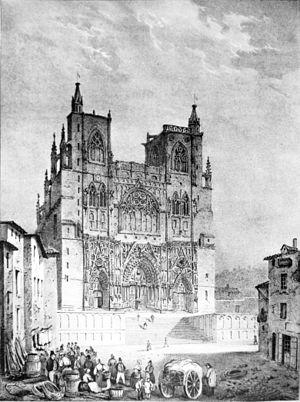
St Maurice à Vienne (Isère) ATTENTION
La cathédrale Saint-Maurice de Vienne dans le département français de l'Isère est l’ancienne cathédrale de l'archidiocèse de Vienne, mentionné dès 314 et dont l'archevêché a été supprimé en 1790 lors de la Révolution française. Jusqu’à cette date, la cathédrale était également le siège de la Primatie des Sept Provinces. Elle est aujourd'hui co-cathédrale du Diocèse de Grenoble-Vienne.